Hamilton Tiger-Cats

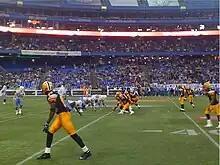
Hamilton Tiger-Cats vs. Toronto Argonauts at the Rogers Centre, 11 September 2009

Native Hamiltonian Bob Young has owned the Tiger-Cats since 2004, and although the team had a resurgence in home attendance, corporate sponsorship plus a brand new "Tiger Vision" scoreboard at Ivor Wynne stadium, it struggled with its on-field performance. Last place finishes both in 2005 (5–13) and 2006 (4–14), resulted in an overhaul of the coaching staff for 2007. The moves still did not immediately help, as the team continued to lag in last place in 2007 and 2008 despite numerous apparent upgrades. In 2009, their fortunes turned around when they finished in second place in the East, qualifying for the playoffs for the first time in several years. However, they failed to win the Grey Cup, marking the 2000s as the first decade since the 1890s that Hamilton failed to win a national championship.